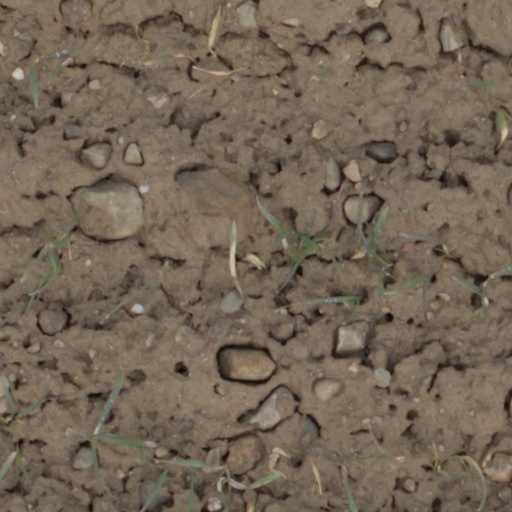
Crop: wheat